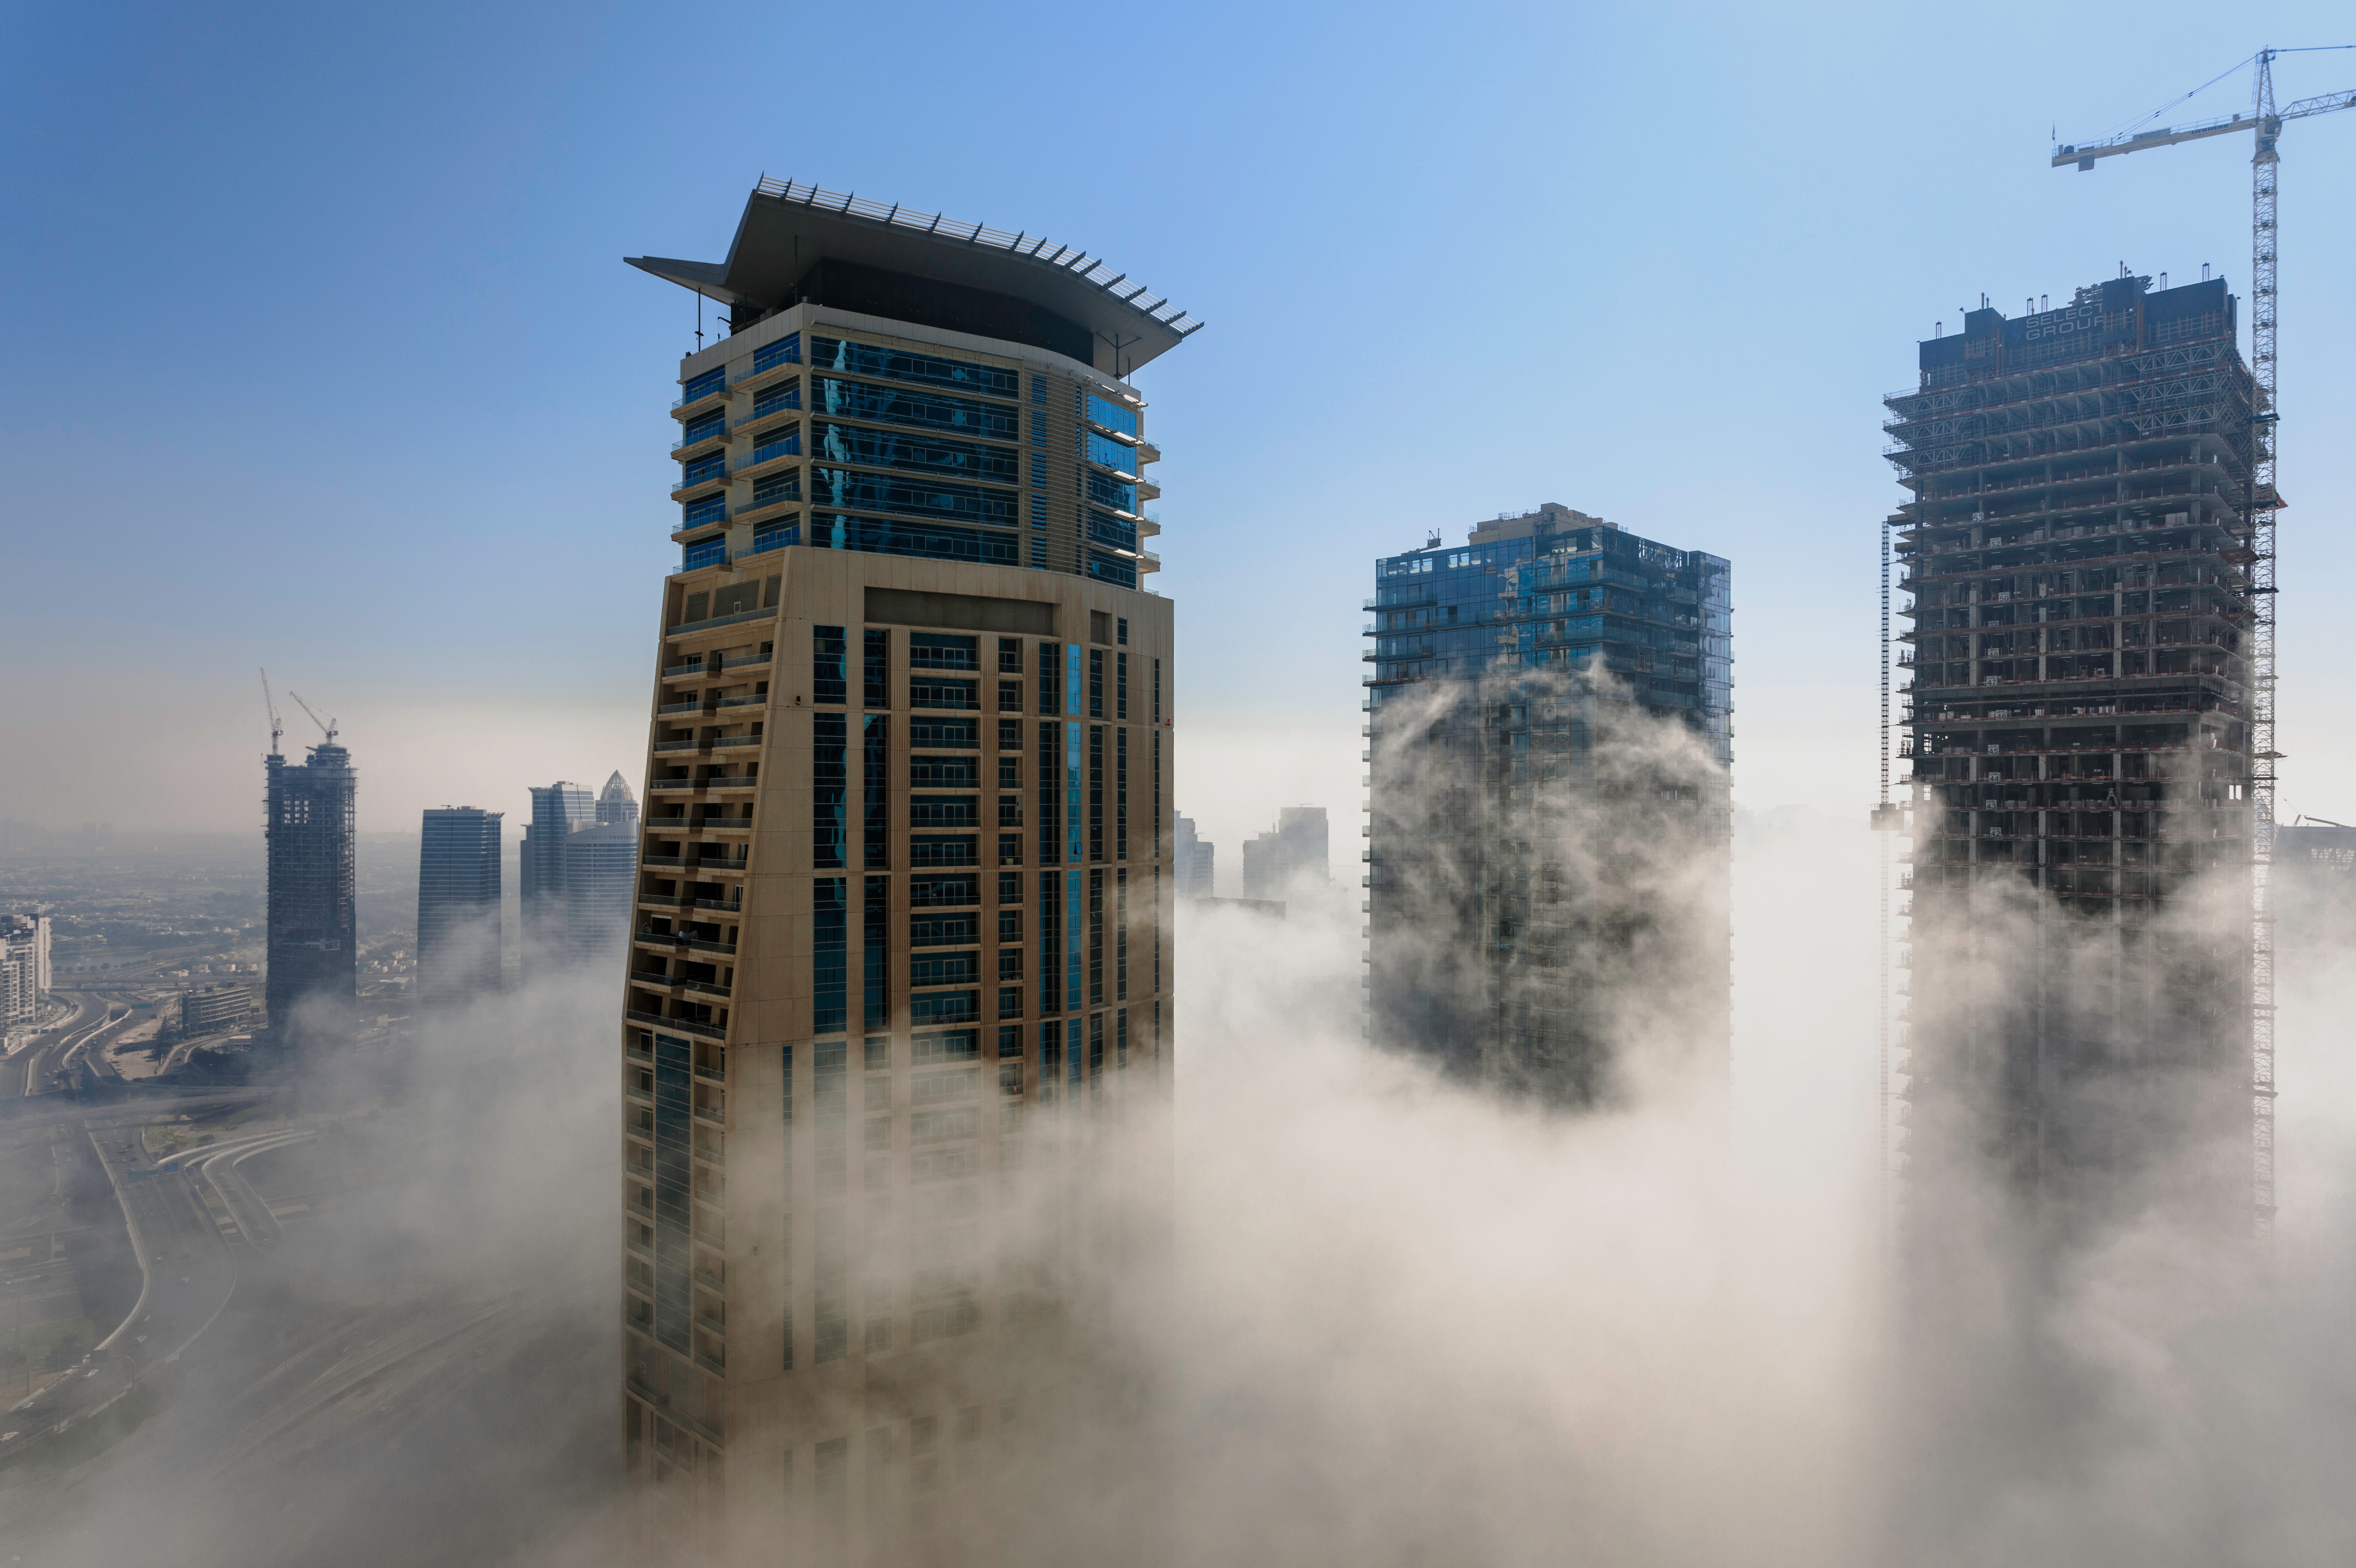
metropolitan area, city, skyscraper, urban area, tower block, metropolis, daytime, sky, human settlement, atmospheric phenomenon, landmark, downtown, architecture, cityscape, building, water, morning, condominium, tower, skyline, reflection, water feature, cloud, fountain, mixed use, commercial building